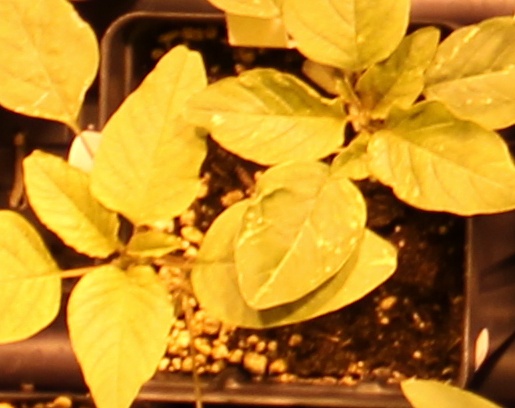
Label: Palmer Amaranth